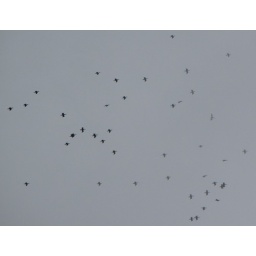
Double-crested Cormorants flying by IBSP HW Oct 2009...these birds flew into the low clouds and flew out of them